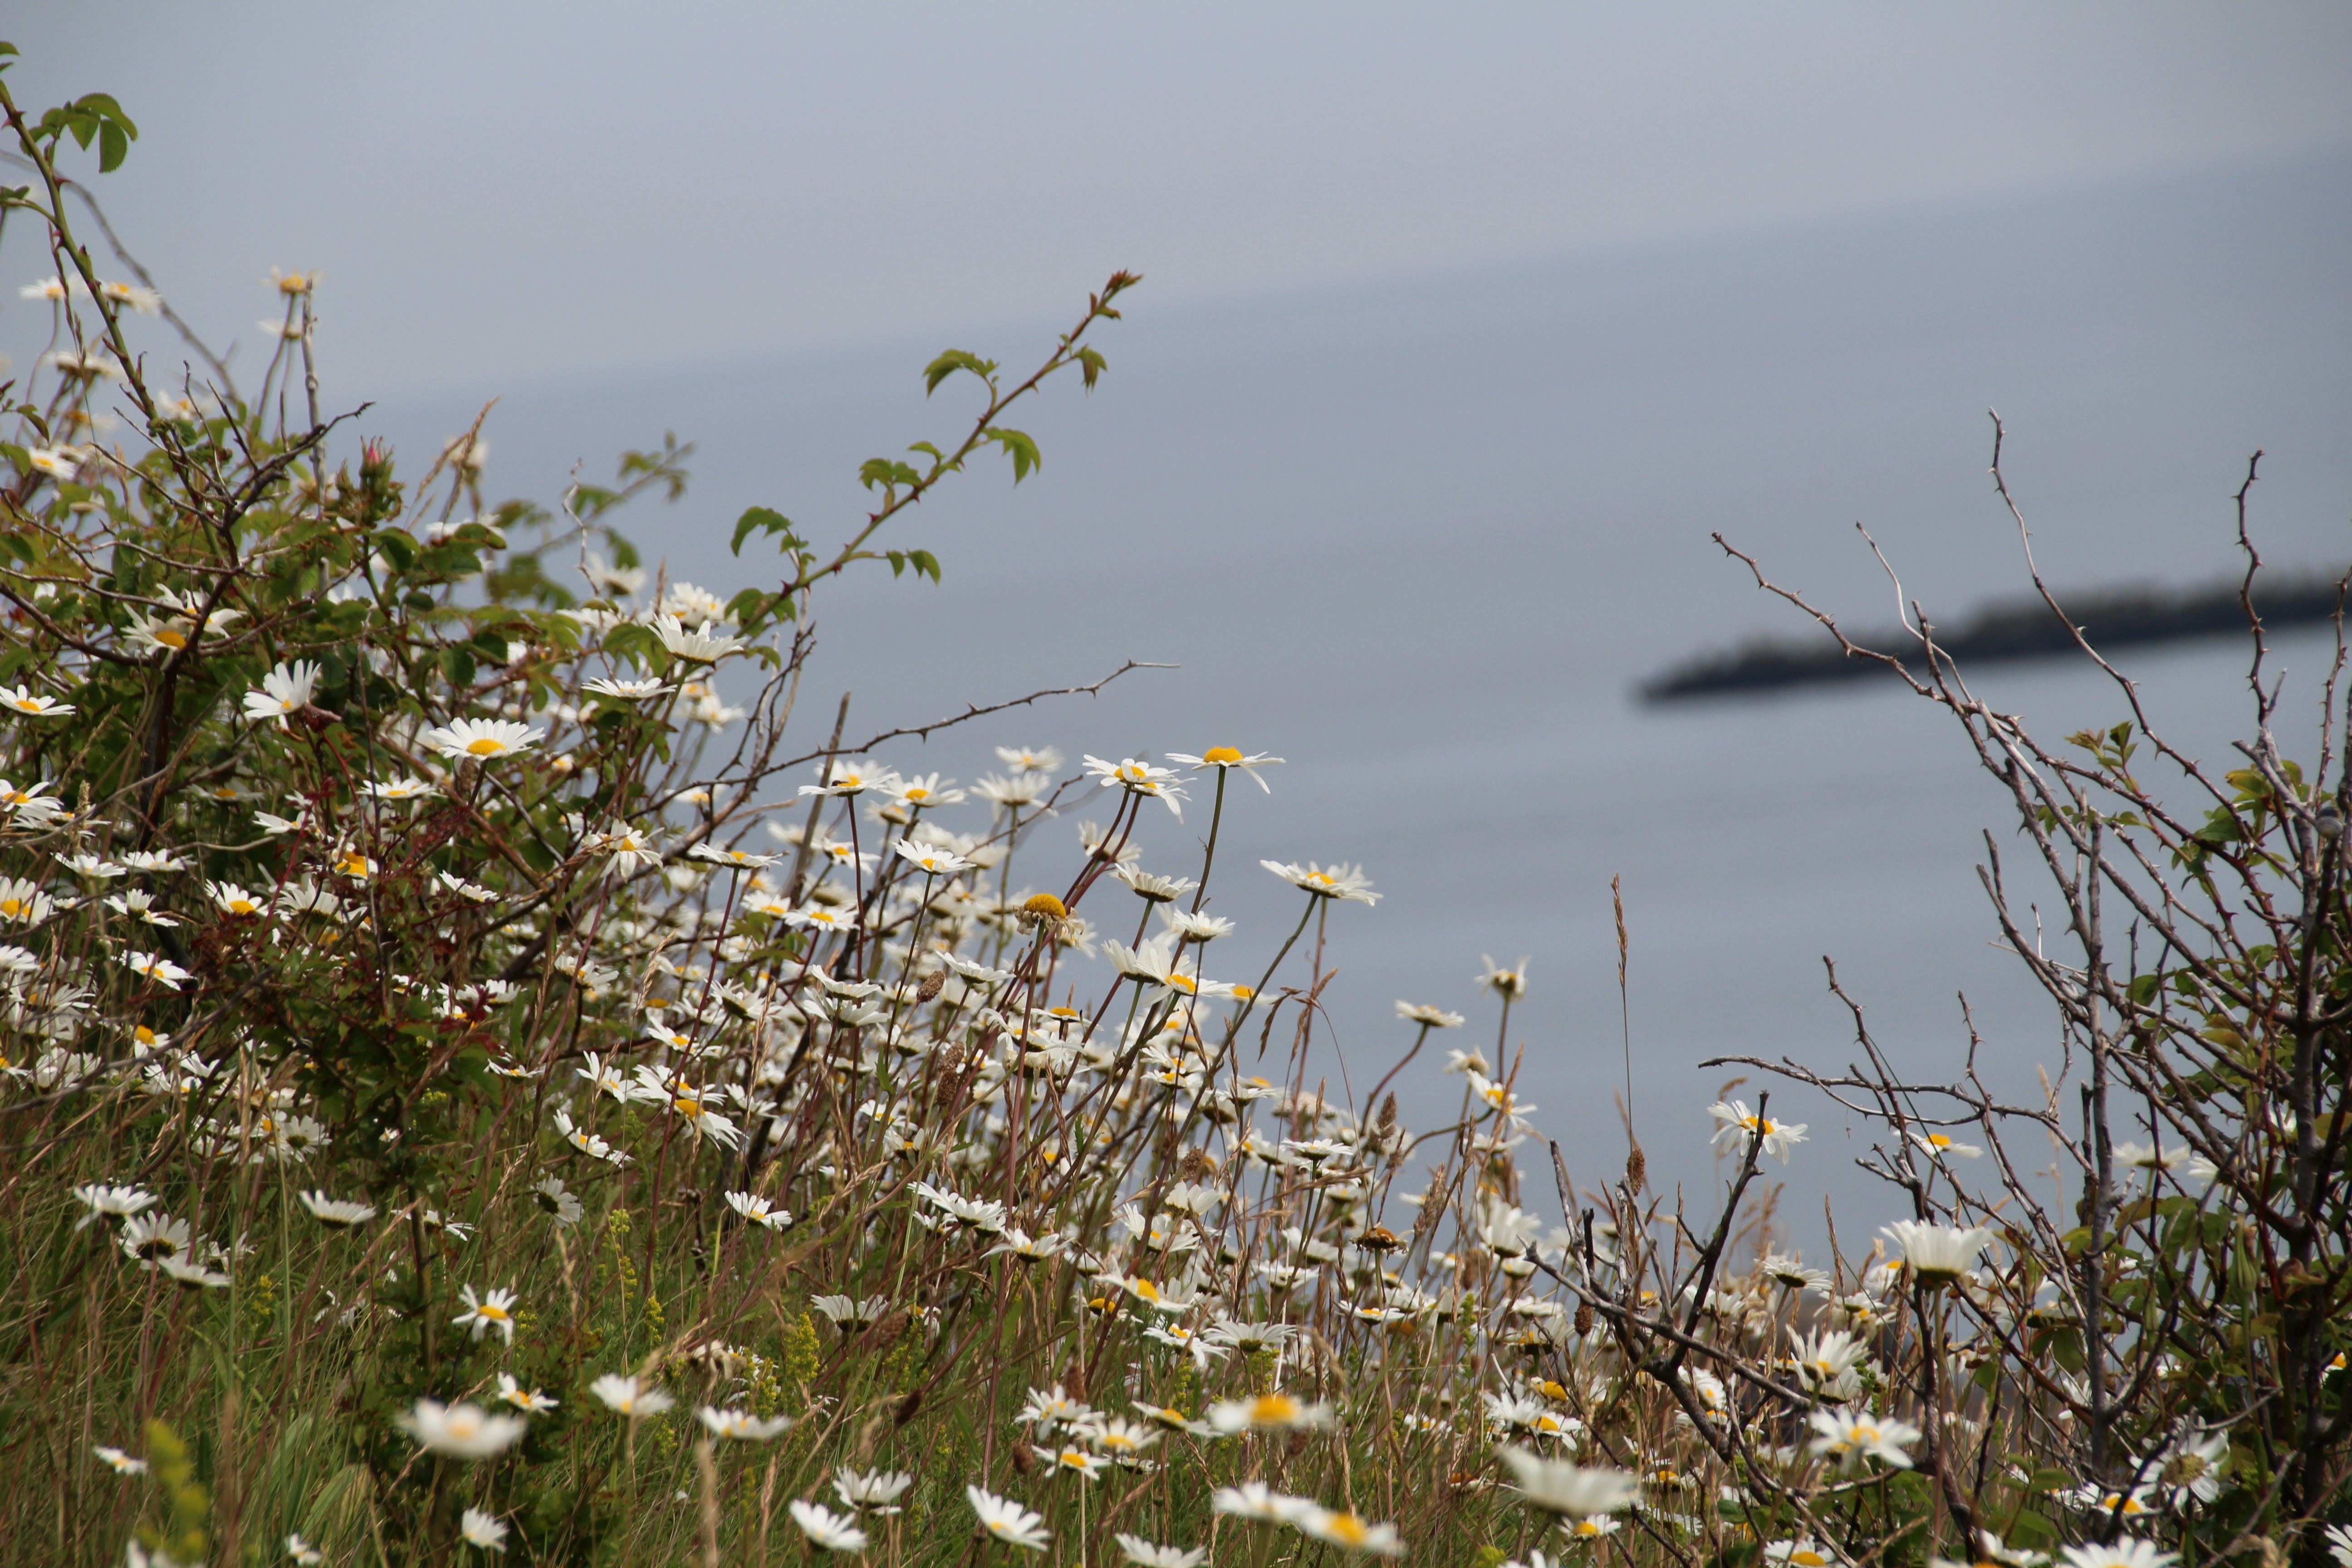
sea, tree, water, nature, grass, branch, plant, sky, meadow, sunlight, morning, leaf, flower, bloom, wind, summer, spring, island, blue, garden, flora, flowers, wetland, habitat, atmospheric phenomenon, grass family